Chișinău Independence Day Parade

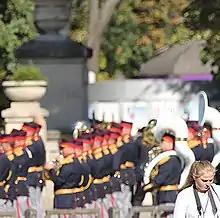
The Presidential Orchestra of the Republic of Moldova

The military bands of the Chișinău Garrison who take part in the parade are composed of: